Ugala

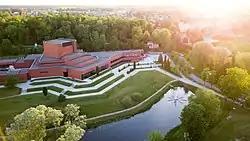
Ugala theatre

Ugala is a theatre in Viljandi, Estonia.